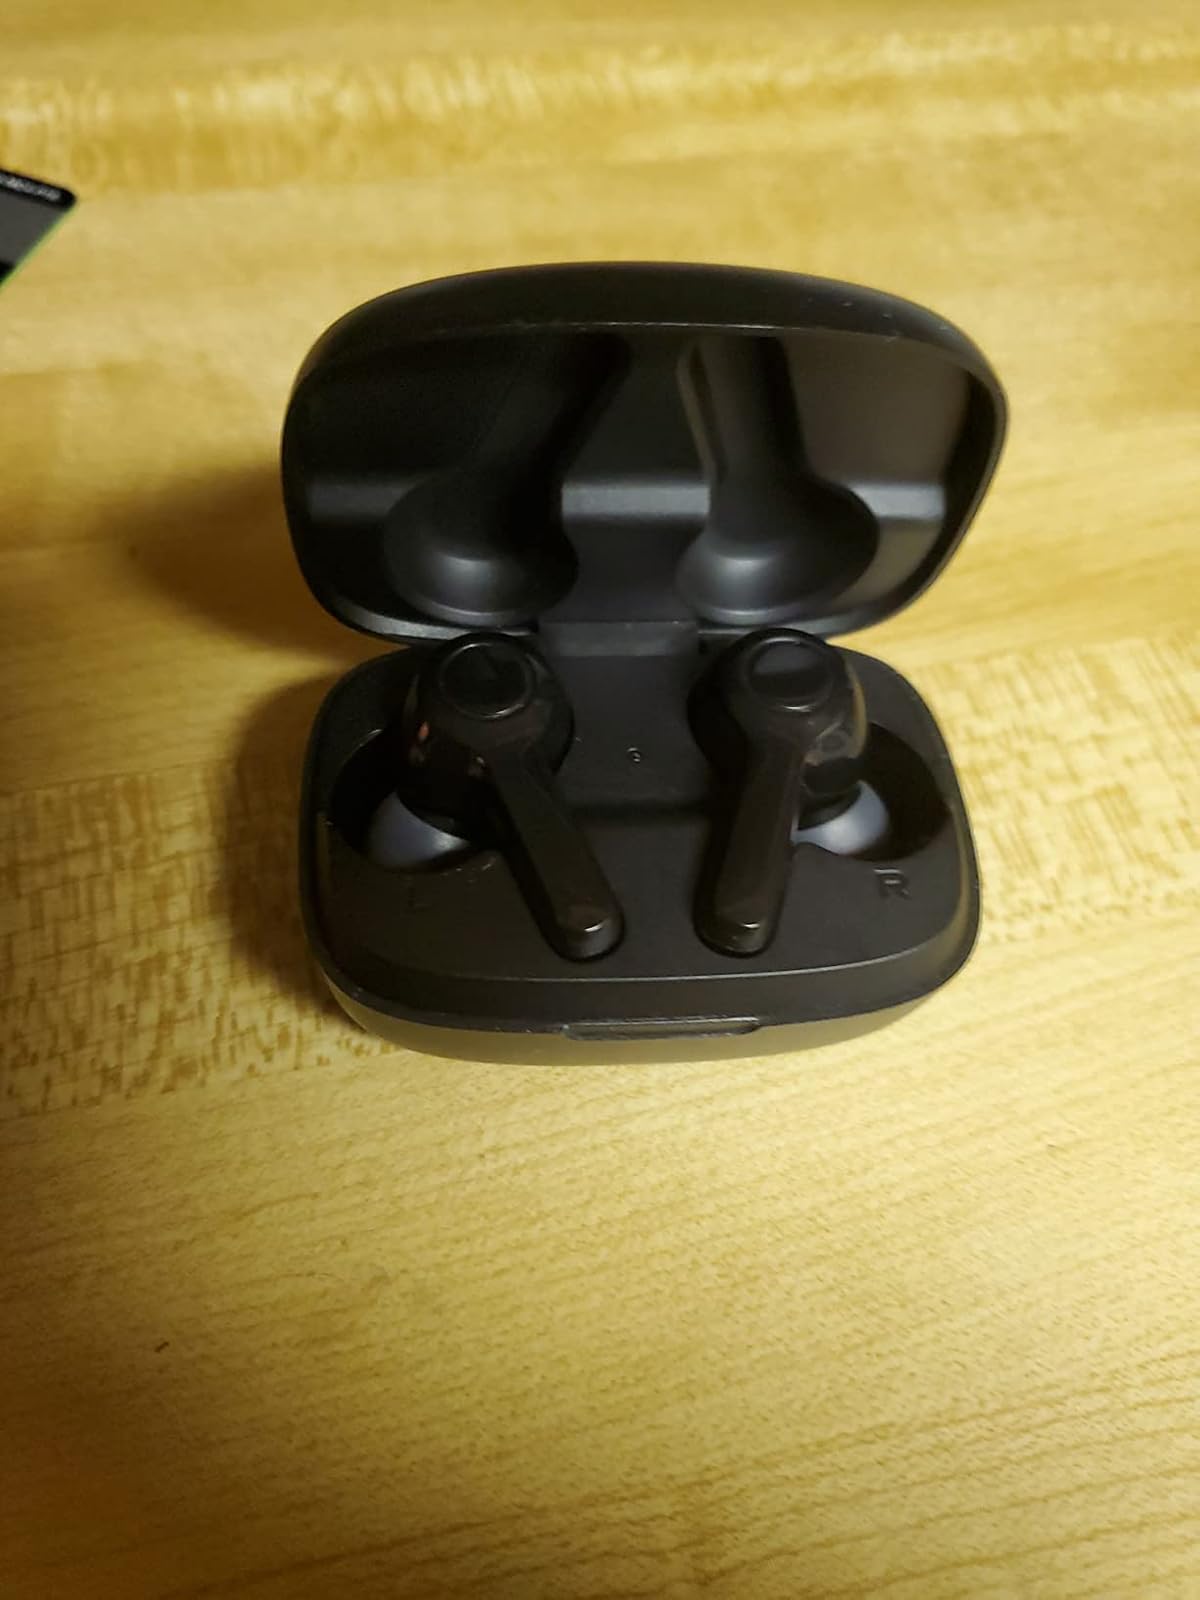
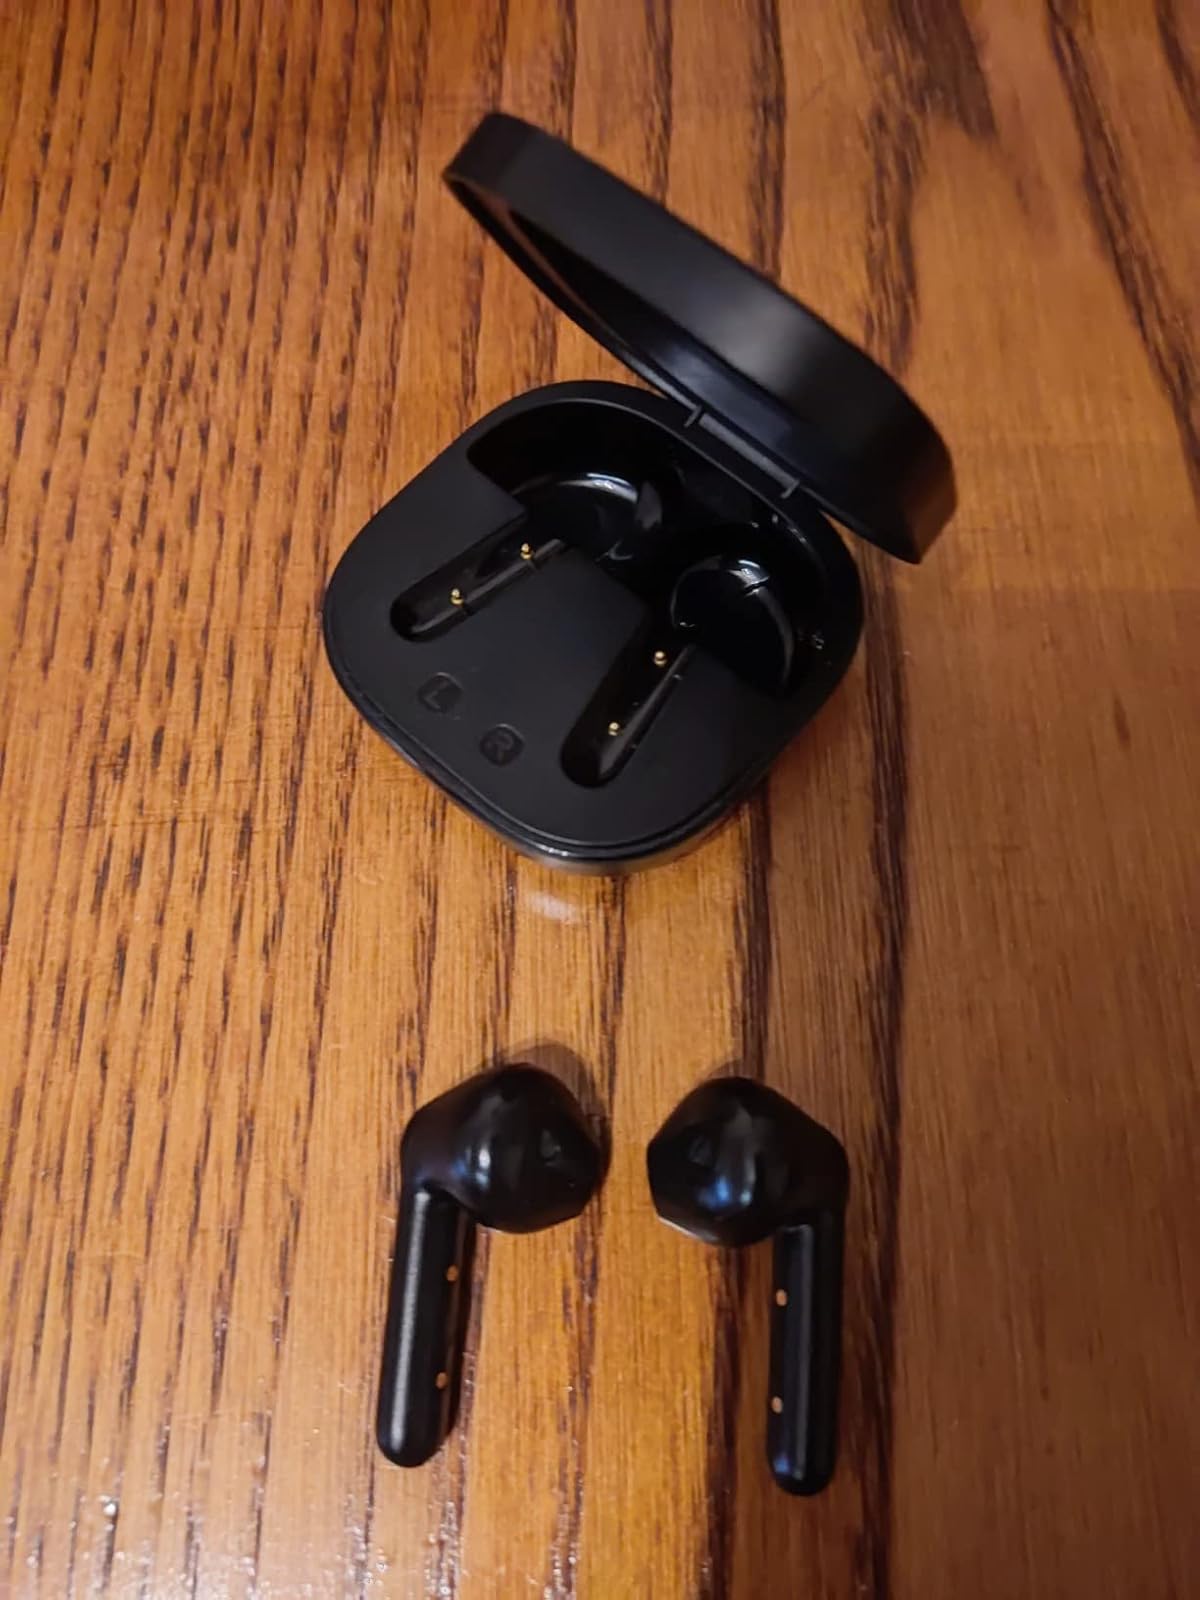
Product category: earbuds
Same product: no